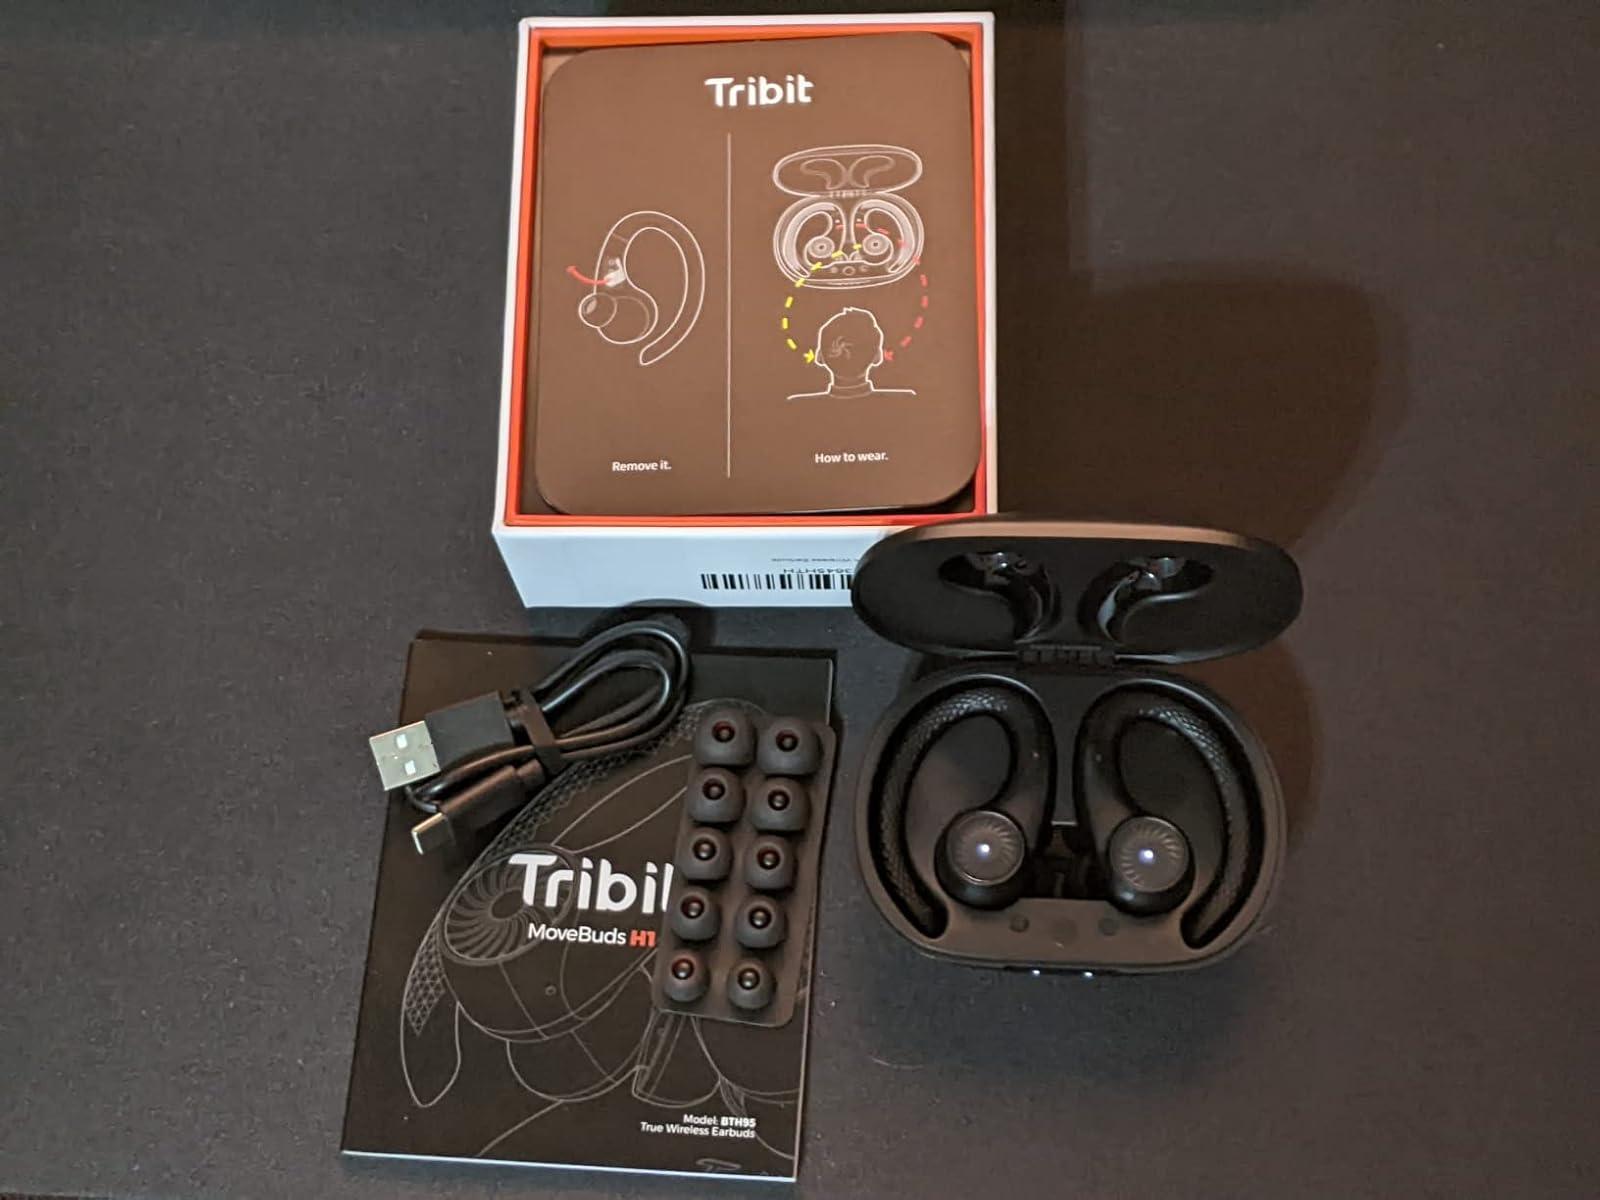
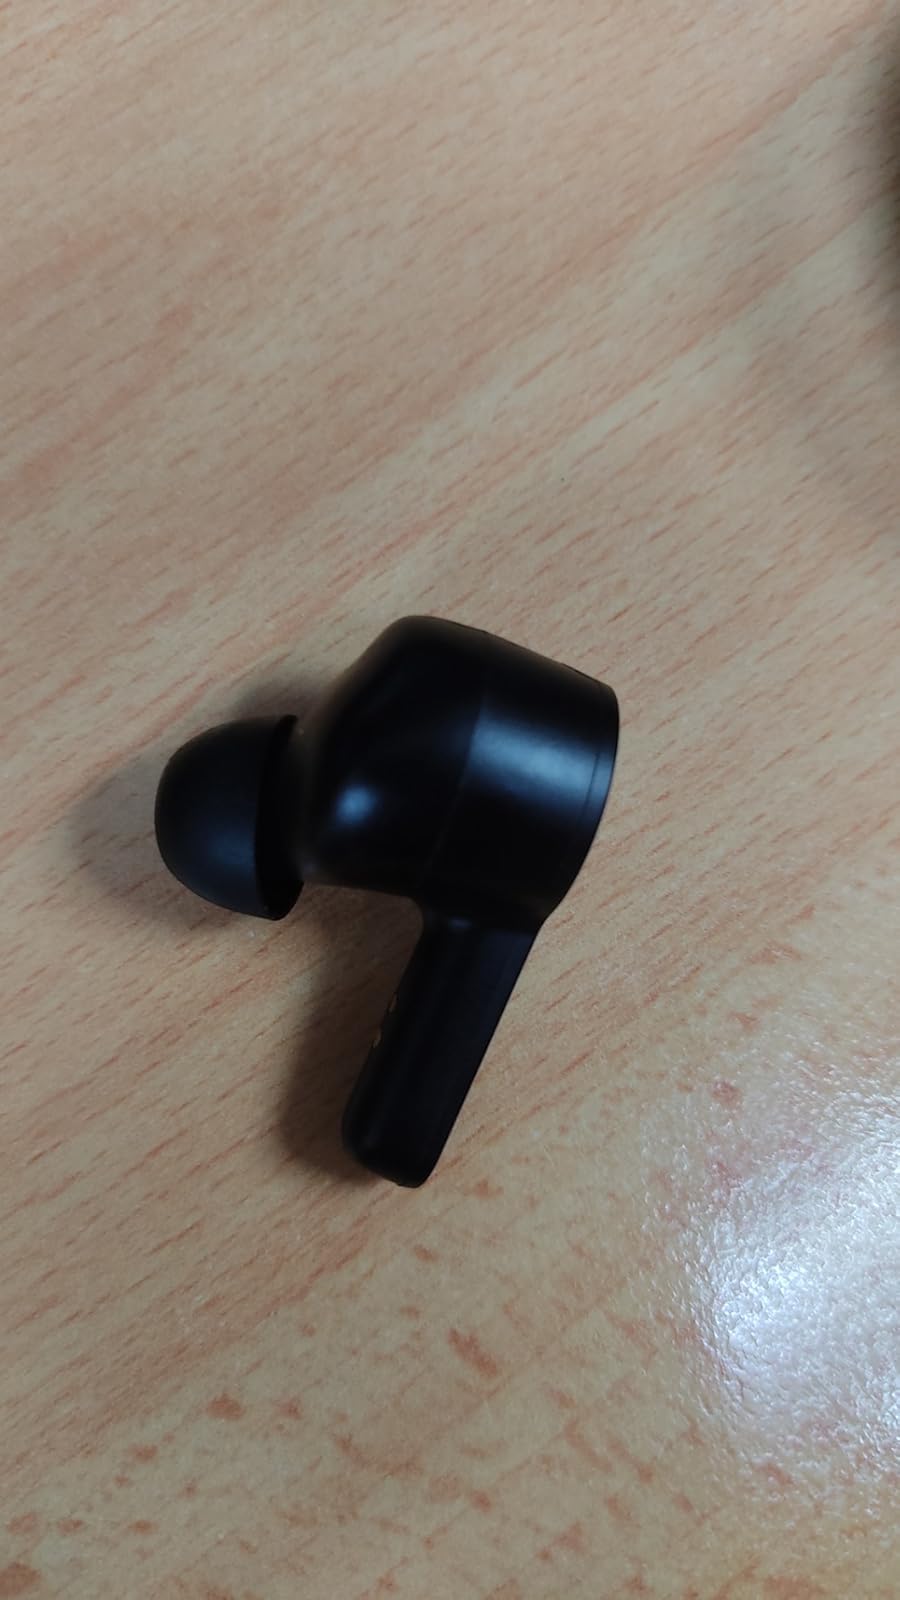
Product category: earbuds
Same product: no